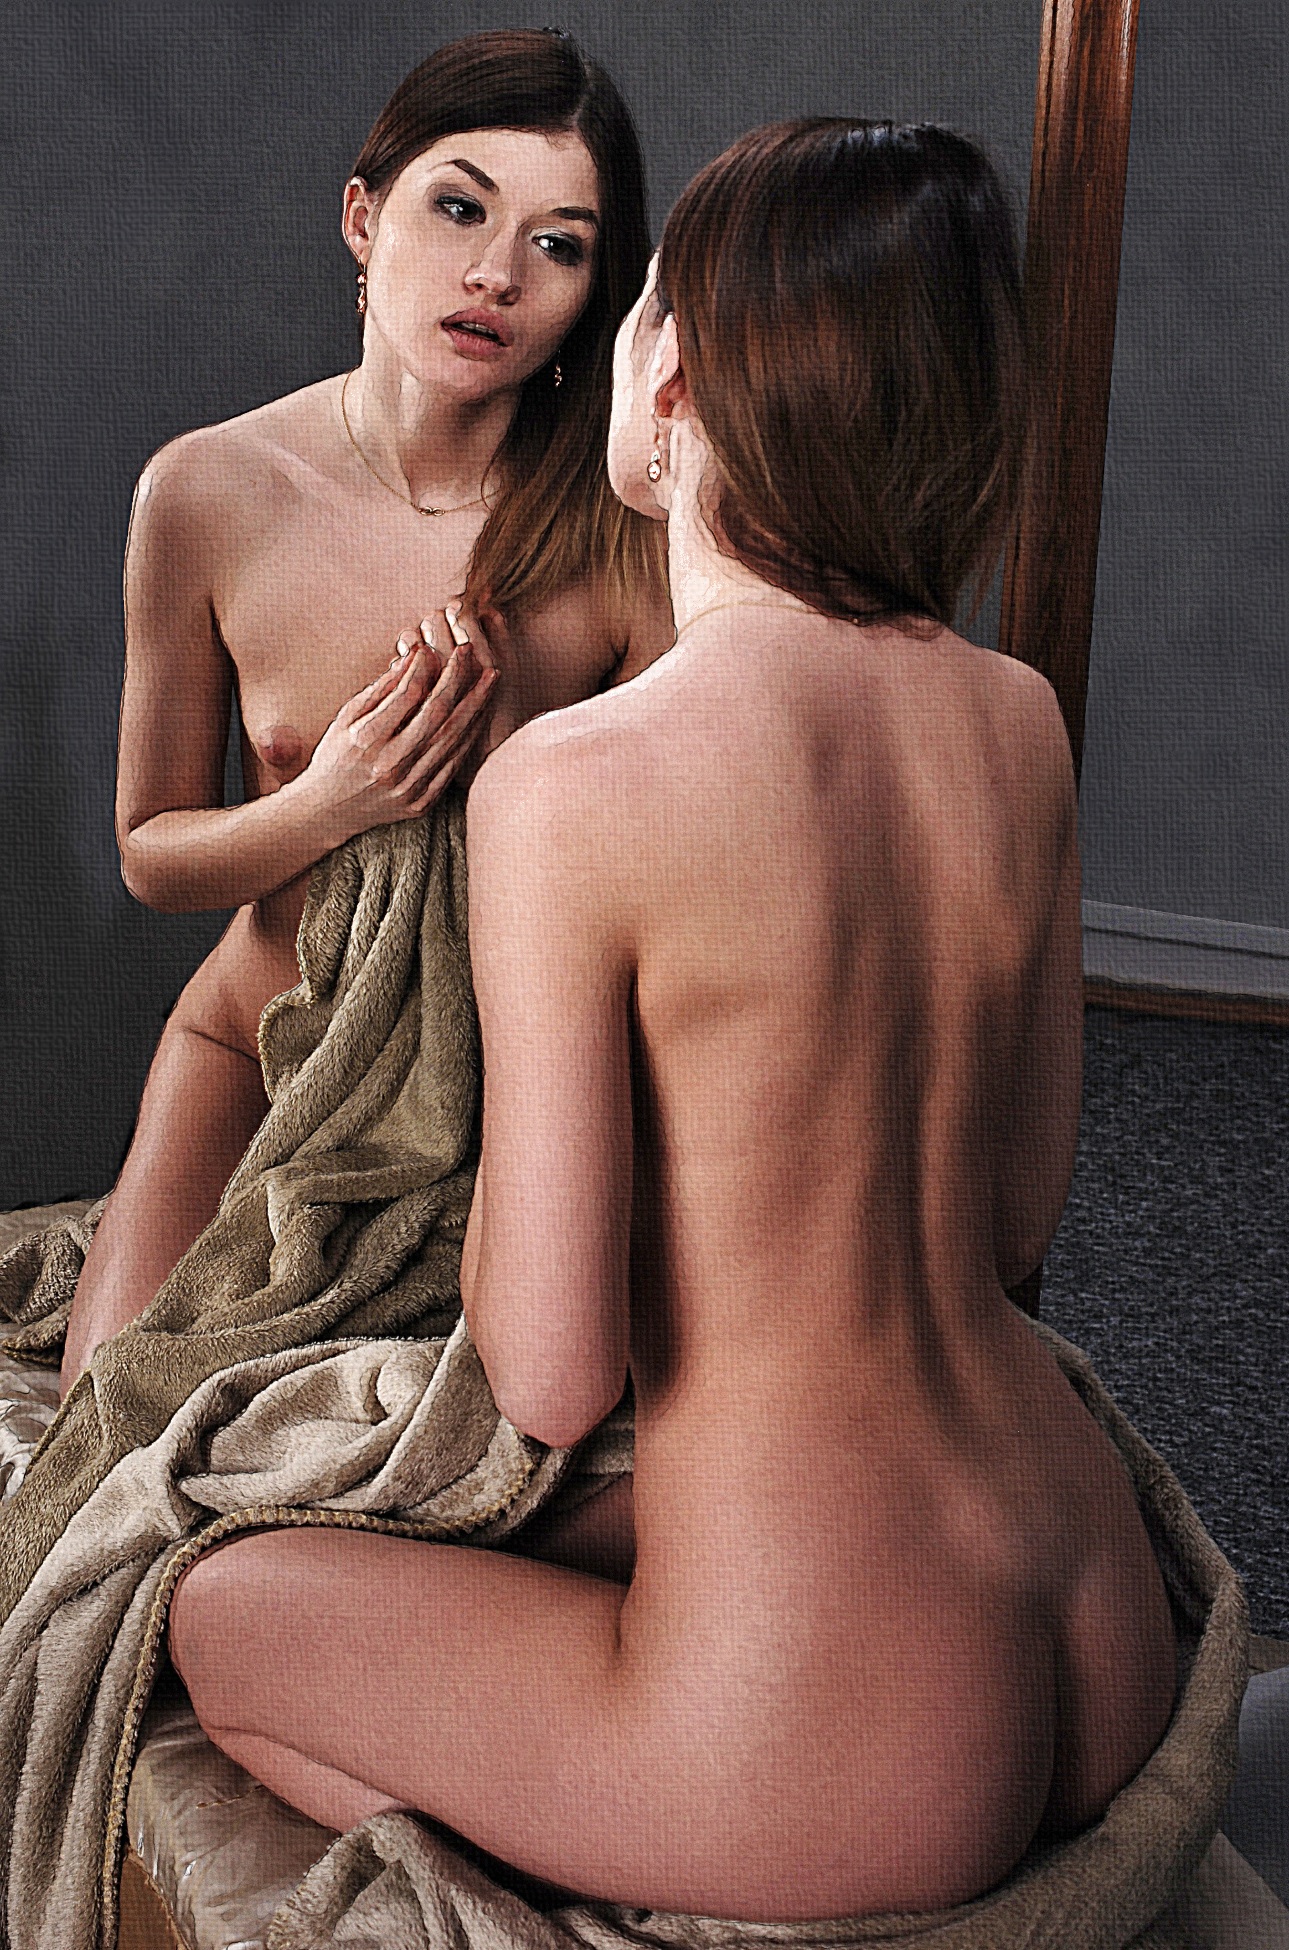
man, person, girl, woman, hair, morning, male, leg, thinking, contemplation, portrait, model, reflection, sitting, hairstyle, muscle, long hair, human body, figure, meditation, psychology, mirror, character, body, beautiful woman, peace of mind, interaction, photo shoot, the act of, portrait of a woman, thoughtfulness, sense, browse the, human positions, human action, art model, supermodel